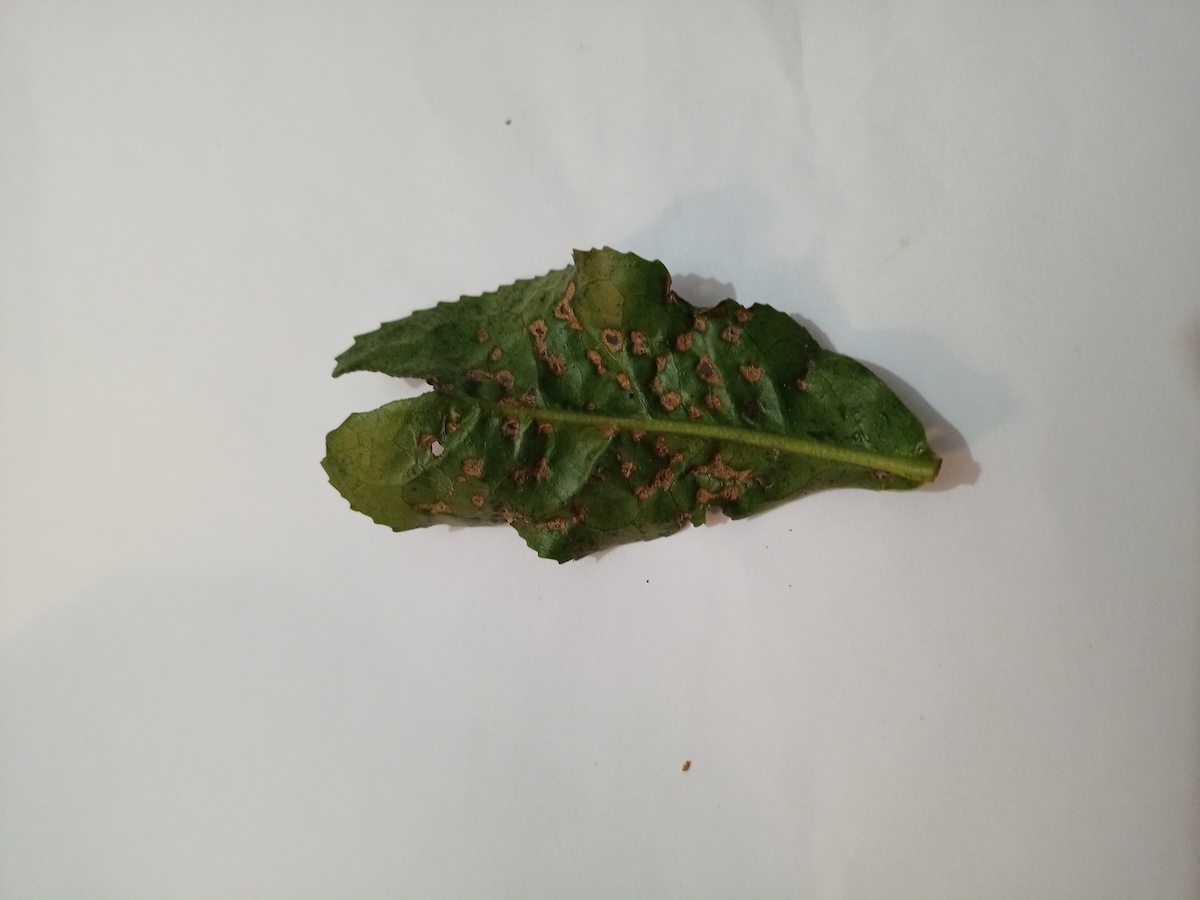
Label: Green mirid bug